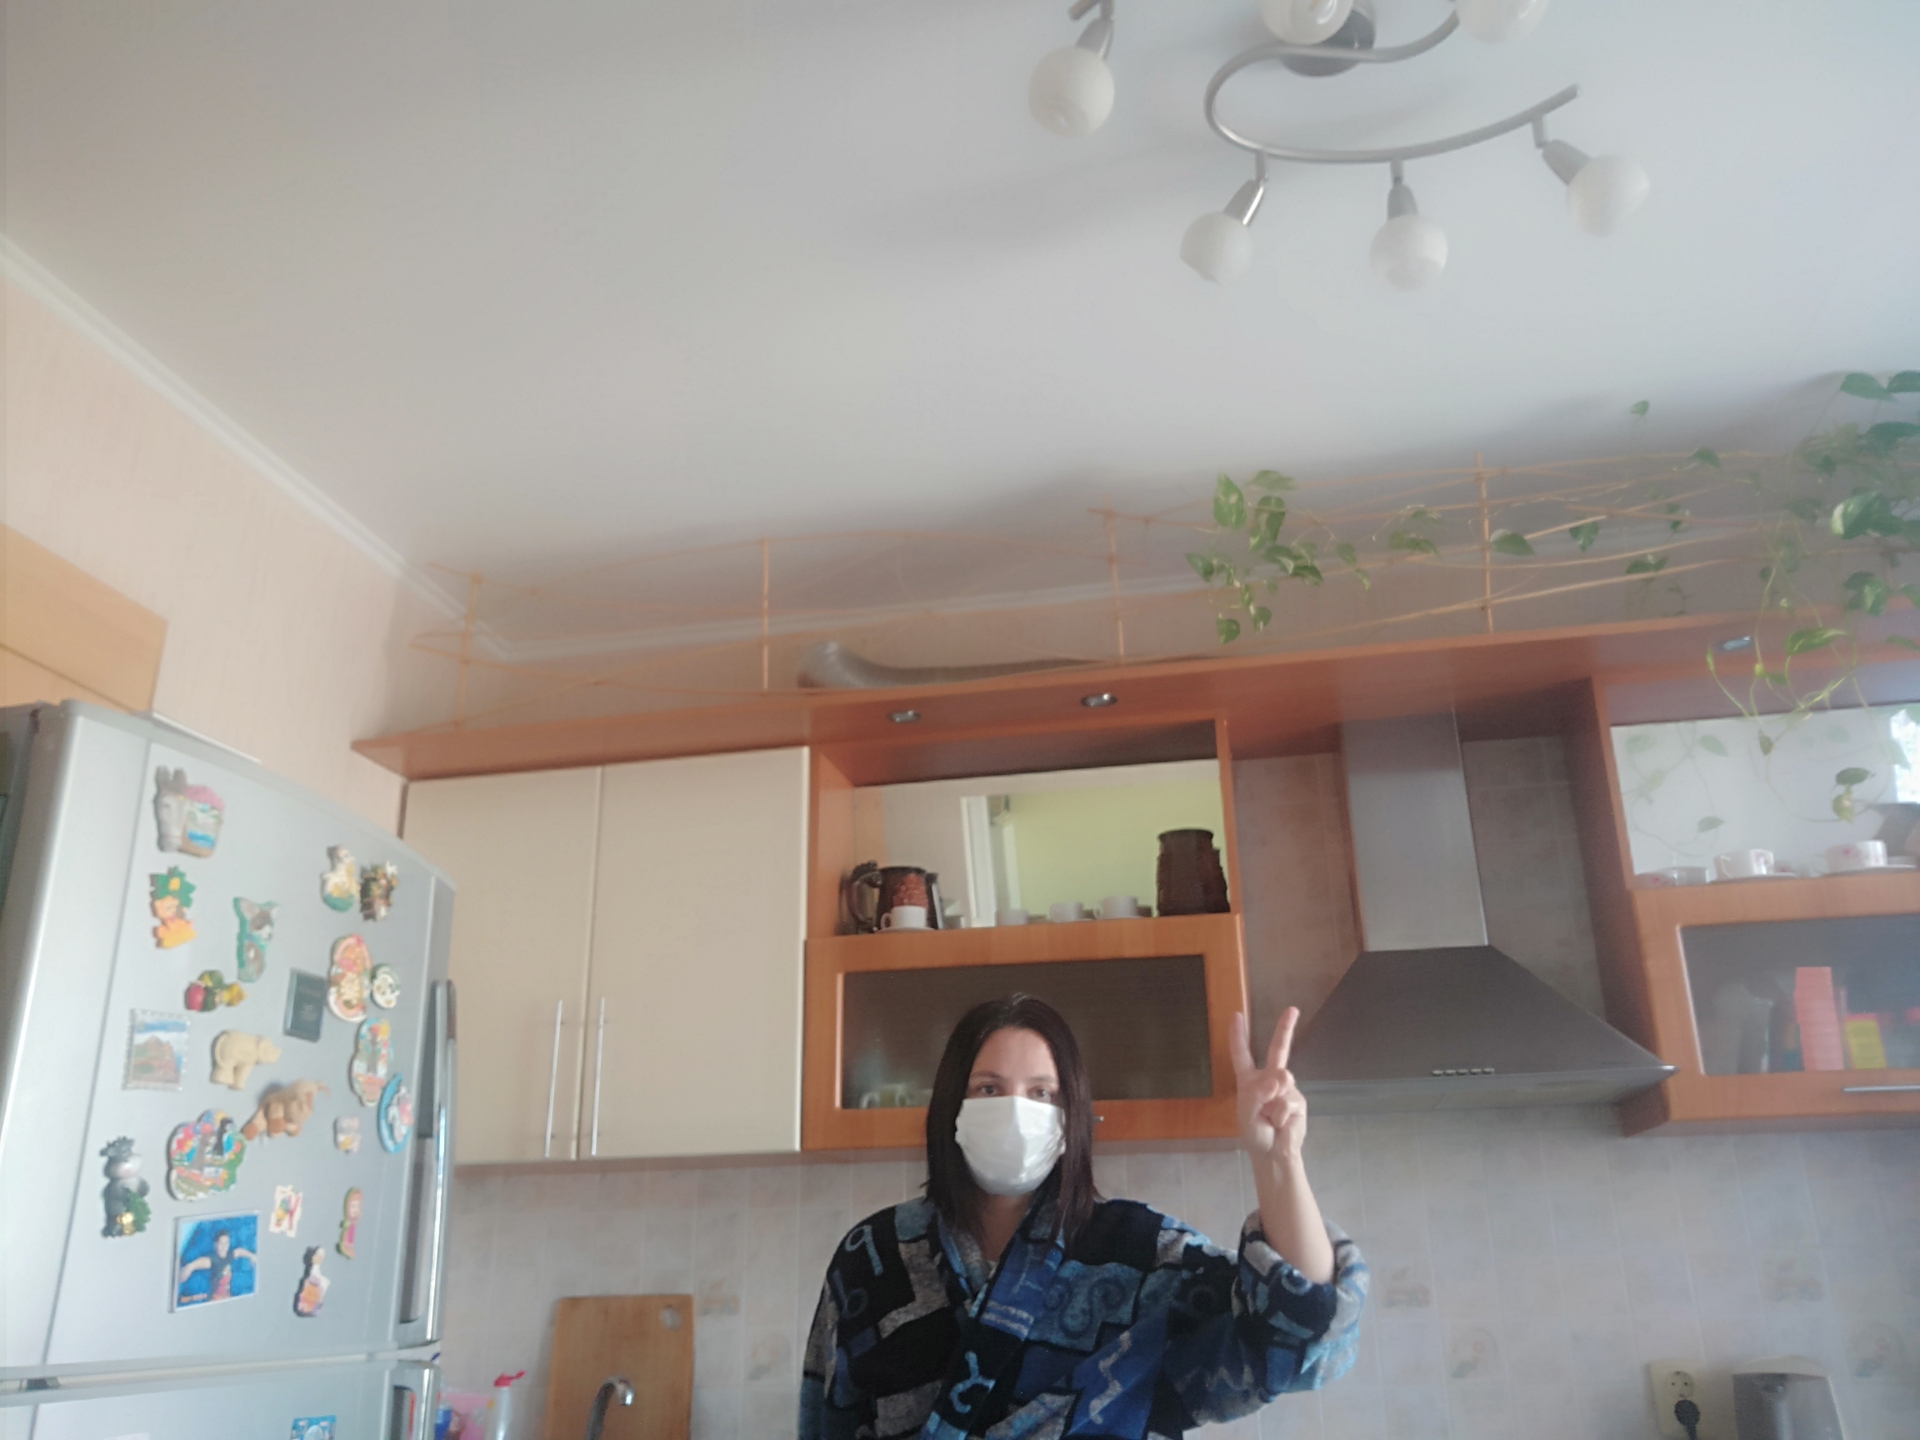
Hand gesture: peace